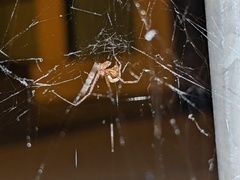
Species: Lactrodectus_hesperus